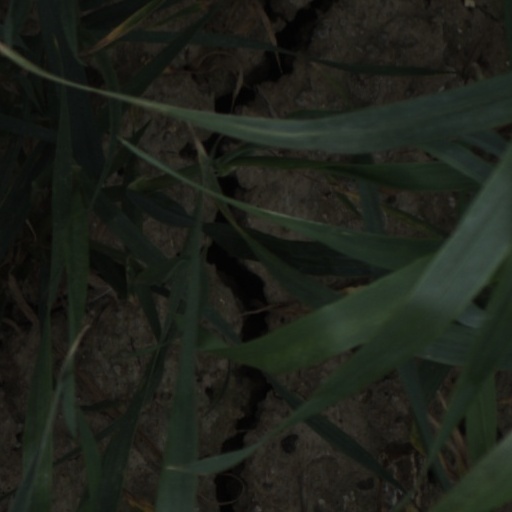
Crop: wheat